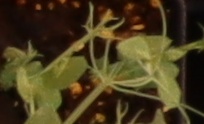
Label: Field Pea